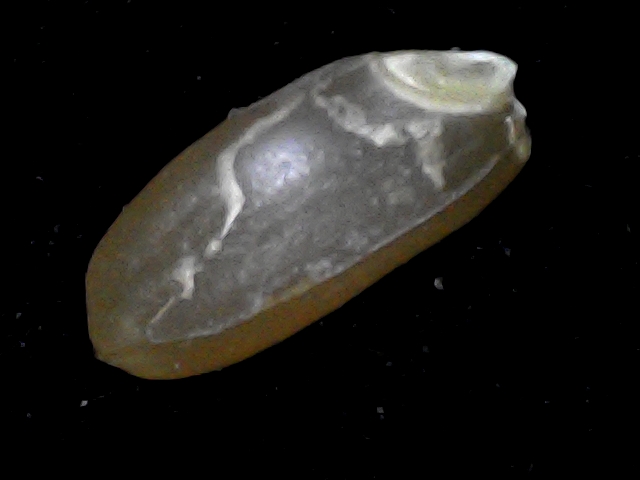
Rice variety: BD76